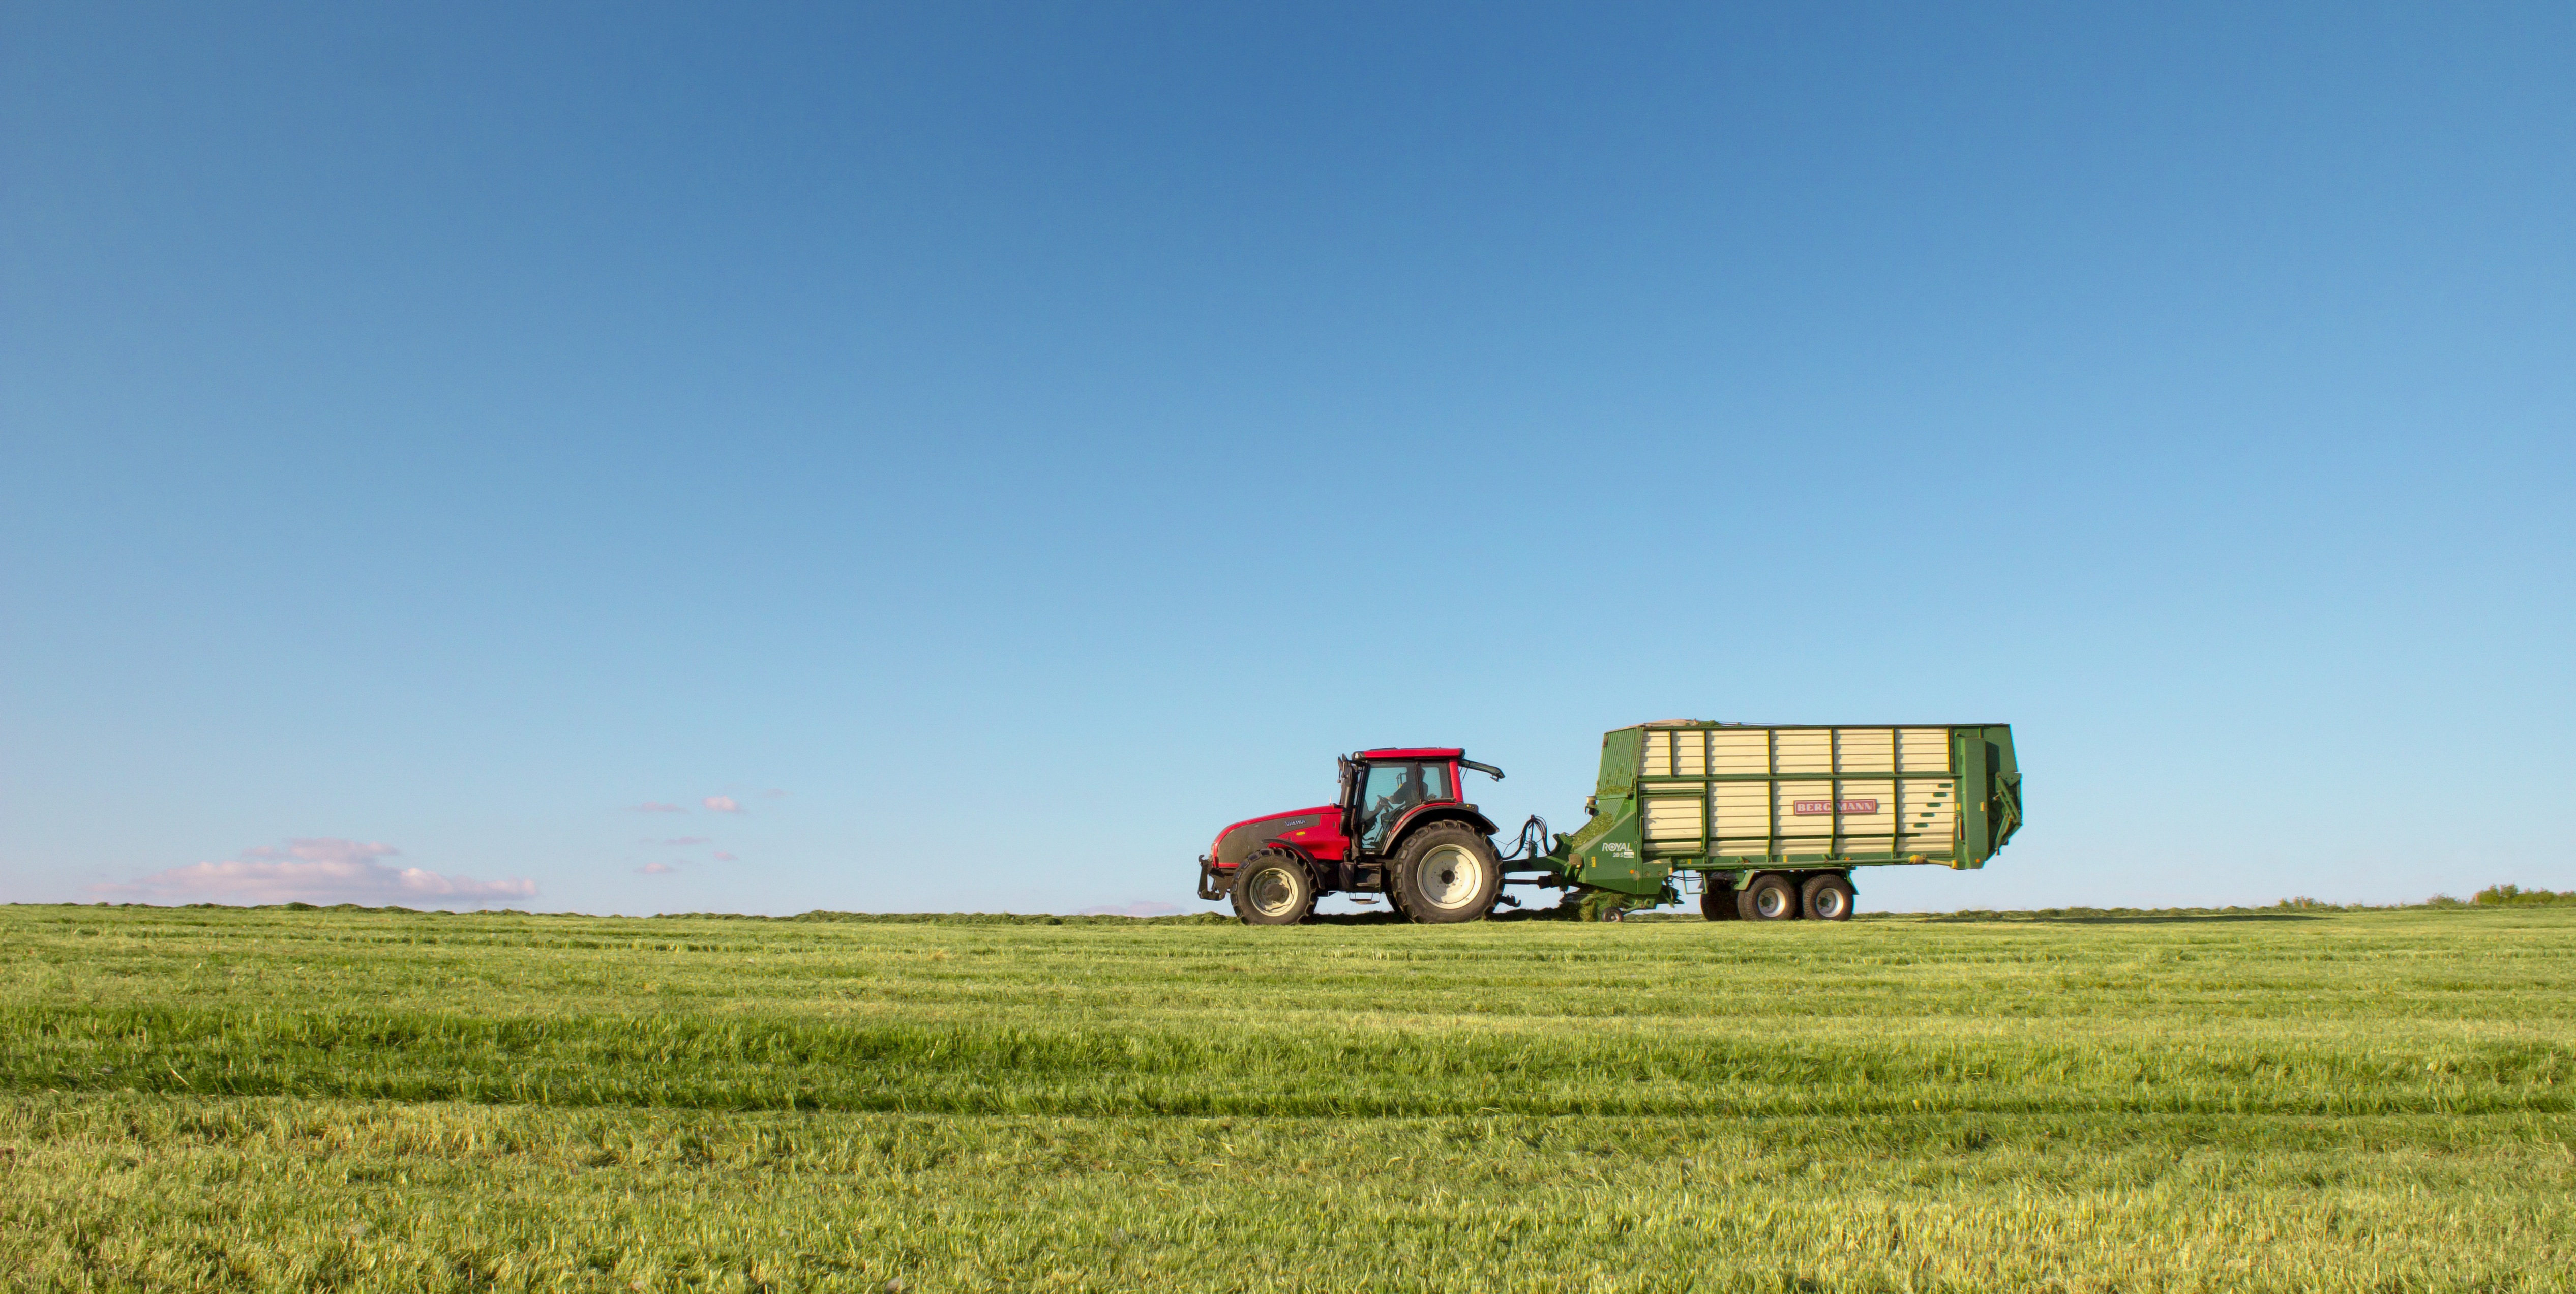
landscape, horizon, tractor, field, farm, meadow, prairie, harvest, crop, pasture, agriculture, plain, grassland, tractors, ecosystem, steppe, arable, rural area, grass family